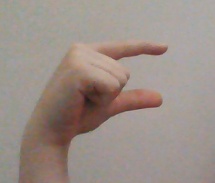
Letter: dal